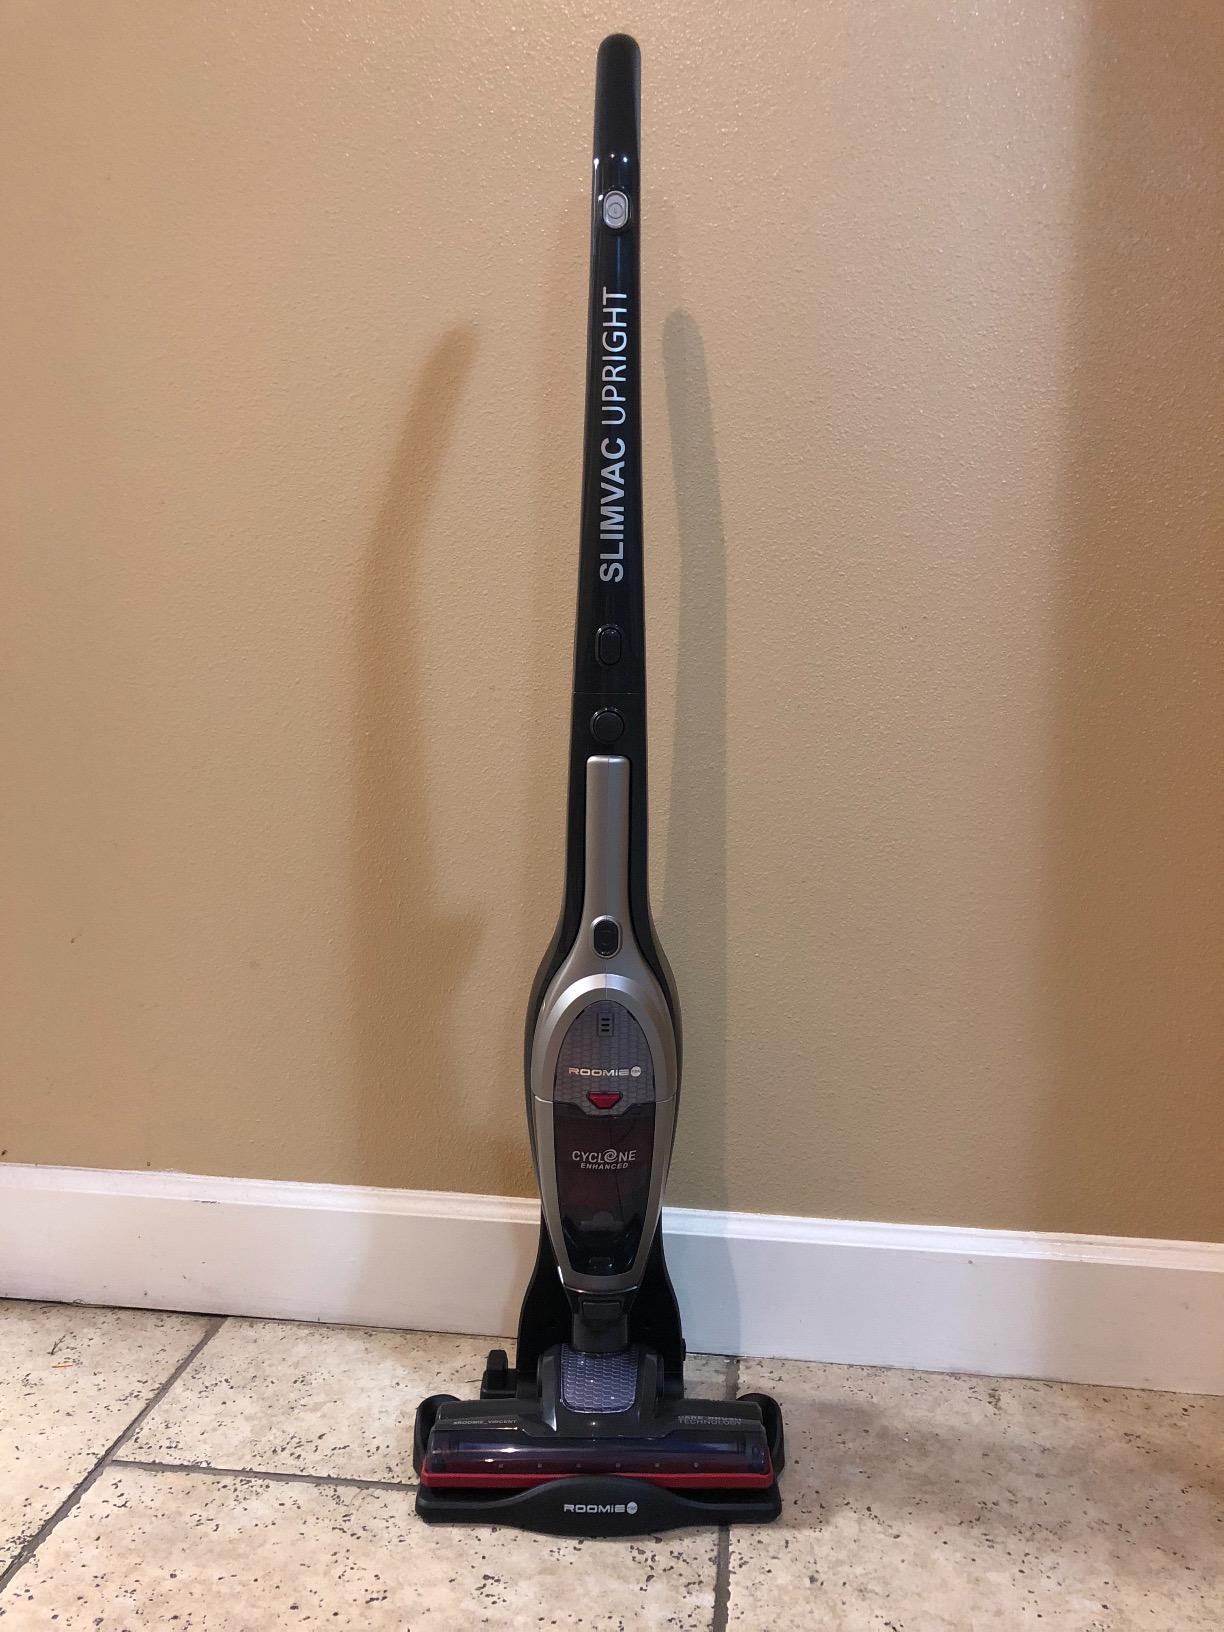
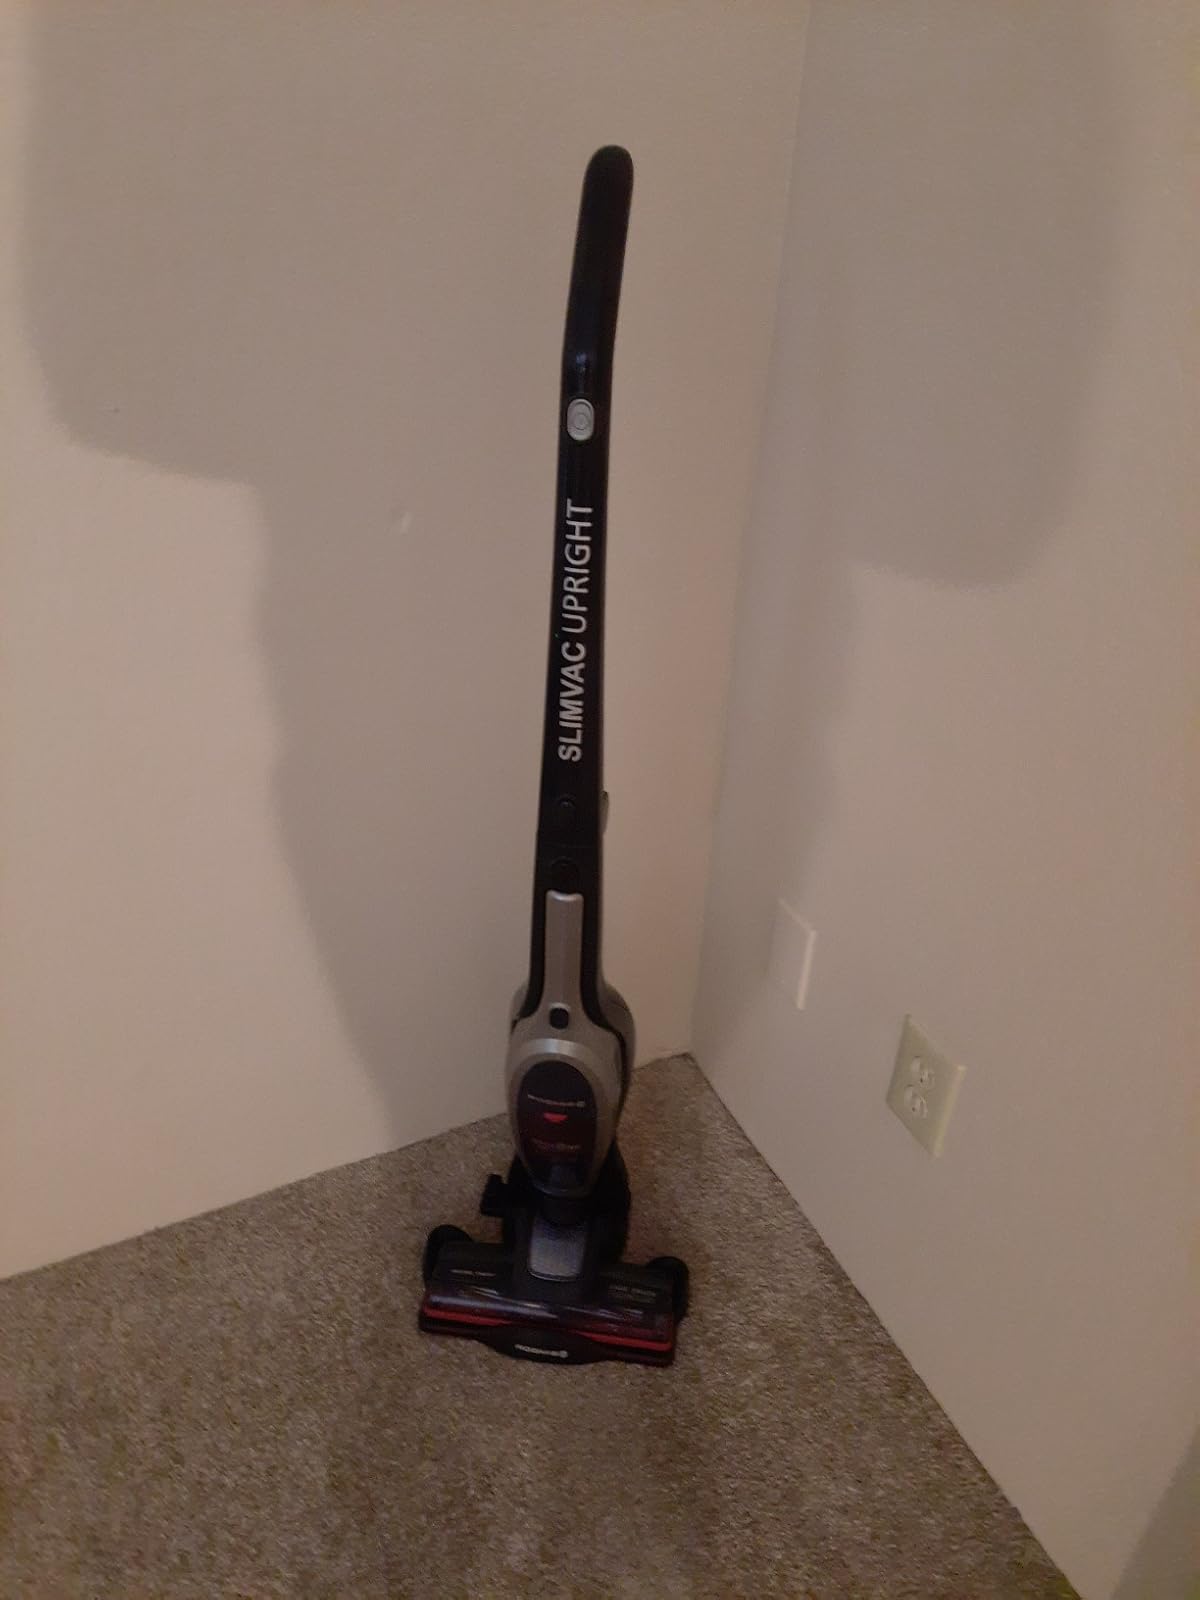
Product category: items_vacuum
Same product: yes